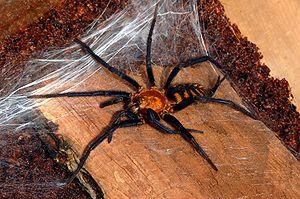
Linothele fallax est une espèce d'araignées mygalomorphes de la famille des Dipluridae.